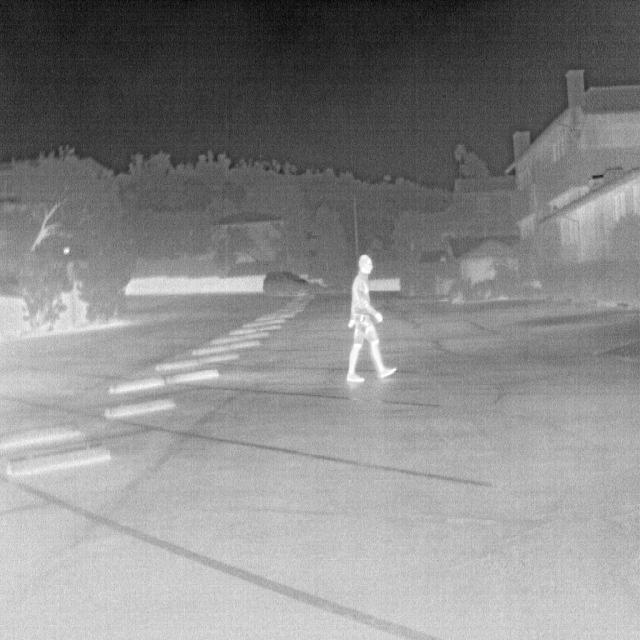
Detected objects:
label: person